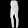
Label: Trouser